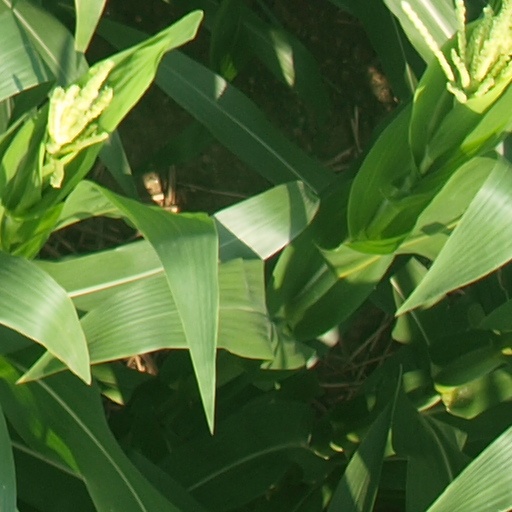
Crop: maize; corn